Government Cottage Archaeological Site

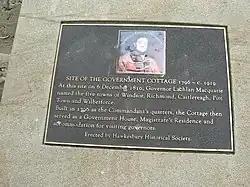
Plaque marking the site

Government Cottage Archaeological Site is the heritage-listed site of a cottage which served alternately as the base for the Colony of New South Wales' commandant of the Hawkesbury district, house of the district's magistrate and an "informal official residence" for the Governor of New South Wales when in the district. It is located at 41 George Street, Windsor, New South Wales, Australia. The original house was built from 1796 to 1815 and demolished 1920-21. It was also known as Commandant's House and Government House. It was added to the New South Wales State Heritage Register on 4 February 2011.